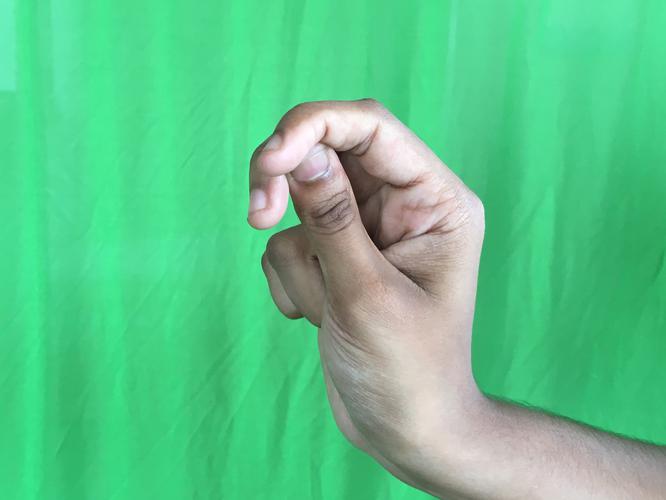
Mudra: Katakamukha_2
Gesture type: single_hand